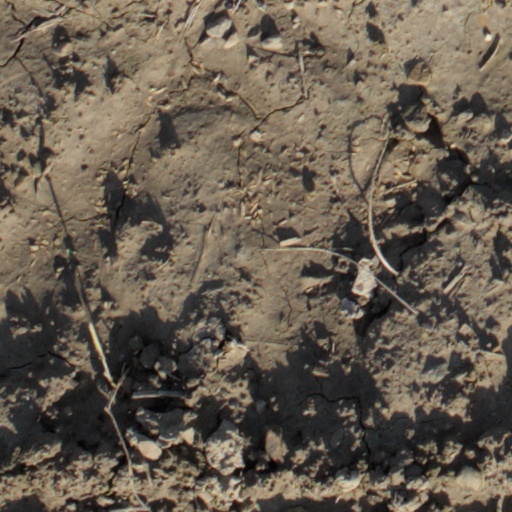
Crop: wheat